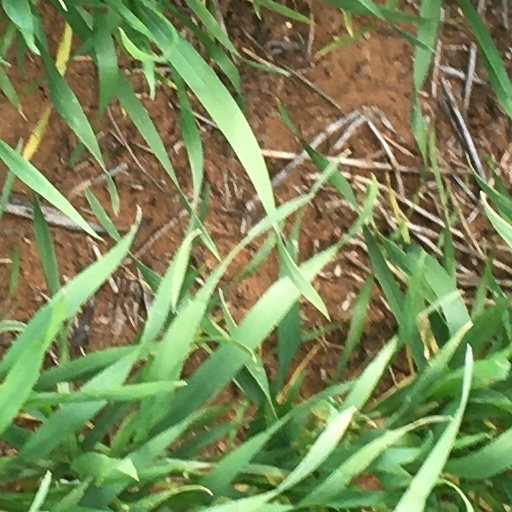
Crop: wheat